Question: Please indicate a possible affordance area of the apple that can be used for eating
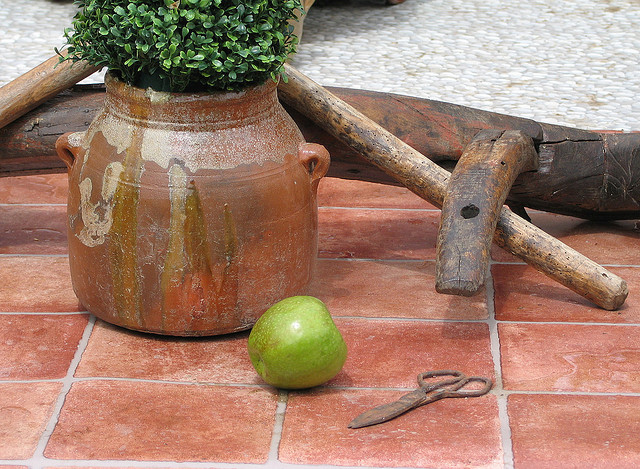
Answer: [247.5, 298, 350.5, 391]